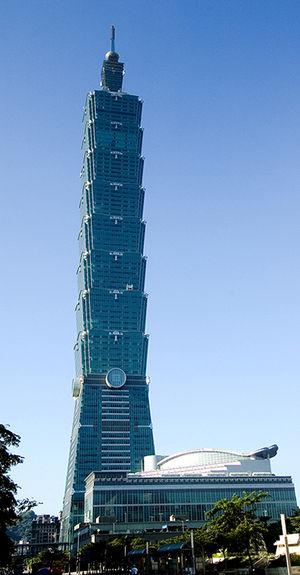
Cette Liste des plus hauts bâtiments de Taïwan liste les gratte-ciels de Taïwan.